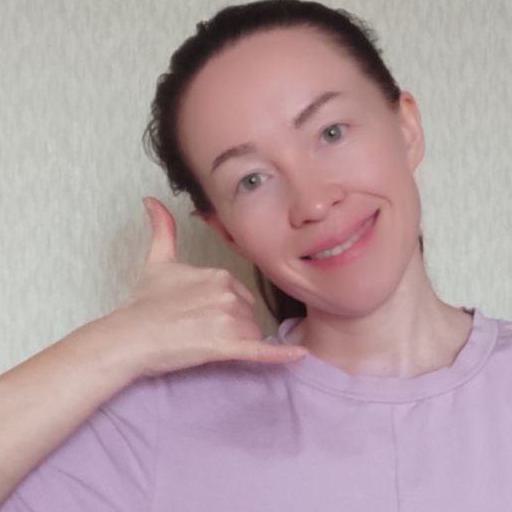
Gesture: call